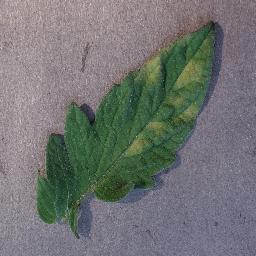
Label: Tomato___Leaf_Mold